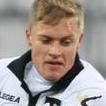
Age: 28